Yellowstone National Park

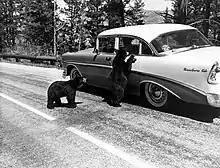
1958 photo of human-habituated bears seeking food from visitors

As wildfire is a natural part of most ecosystems, plants that are indigenous to Yellowstone have adapted in a variety of ways. Douglas-fir have a thick bark that protects the inner section of the tree from most fires. Lodgepole Pines—the most common tree species in the park—generally have cones that are only opened by the heat of a fire. Their seeds are held in place by a tough resin, and fire assists in melting the resin, allowing the seeds to disperse. Fire clears out dead and downed wood, providing fewer obstacles for lodgepole pines to flourish. Subalpine Fir, Engelmann Spruce, Whitebark Pine, and other species tend to grow in colder and moister areas, where the fire is less likely to occur. Aspen trees sprout new growth from their roots, and even if a severe fire kills the tree above ground, the roots often survive unharmed because they are insulated from the heat by soil. The National Park Service estimates that in natural conditions, grasslands in Yellowstone burned an average of every 20 to 25 years, while forests in the park would experience fire about every 300 years.